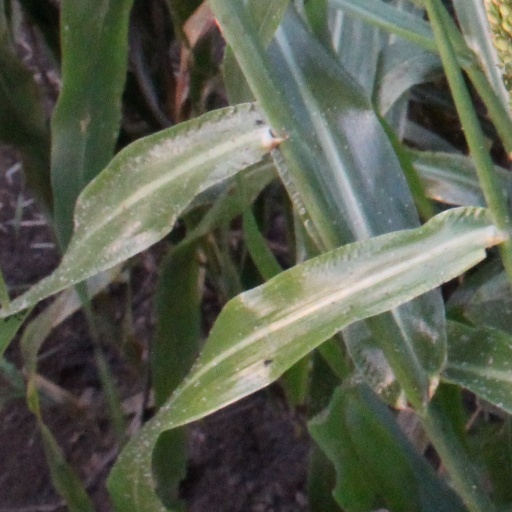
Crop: sorghum